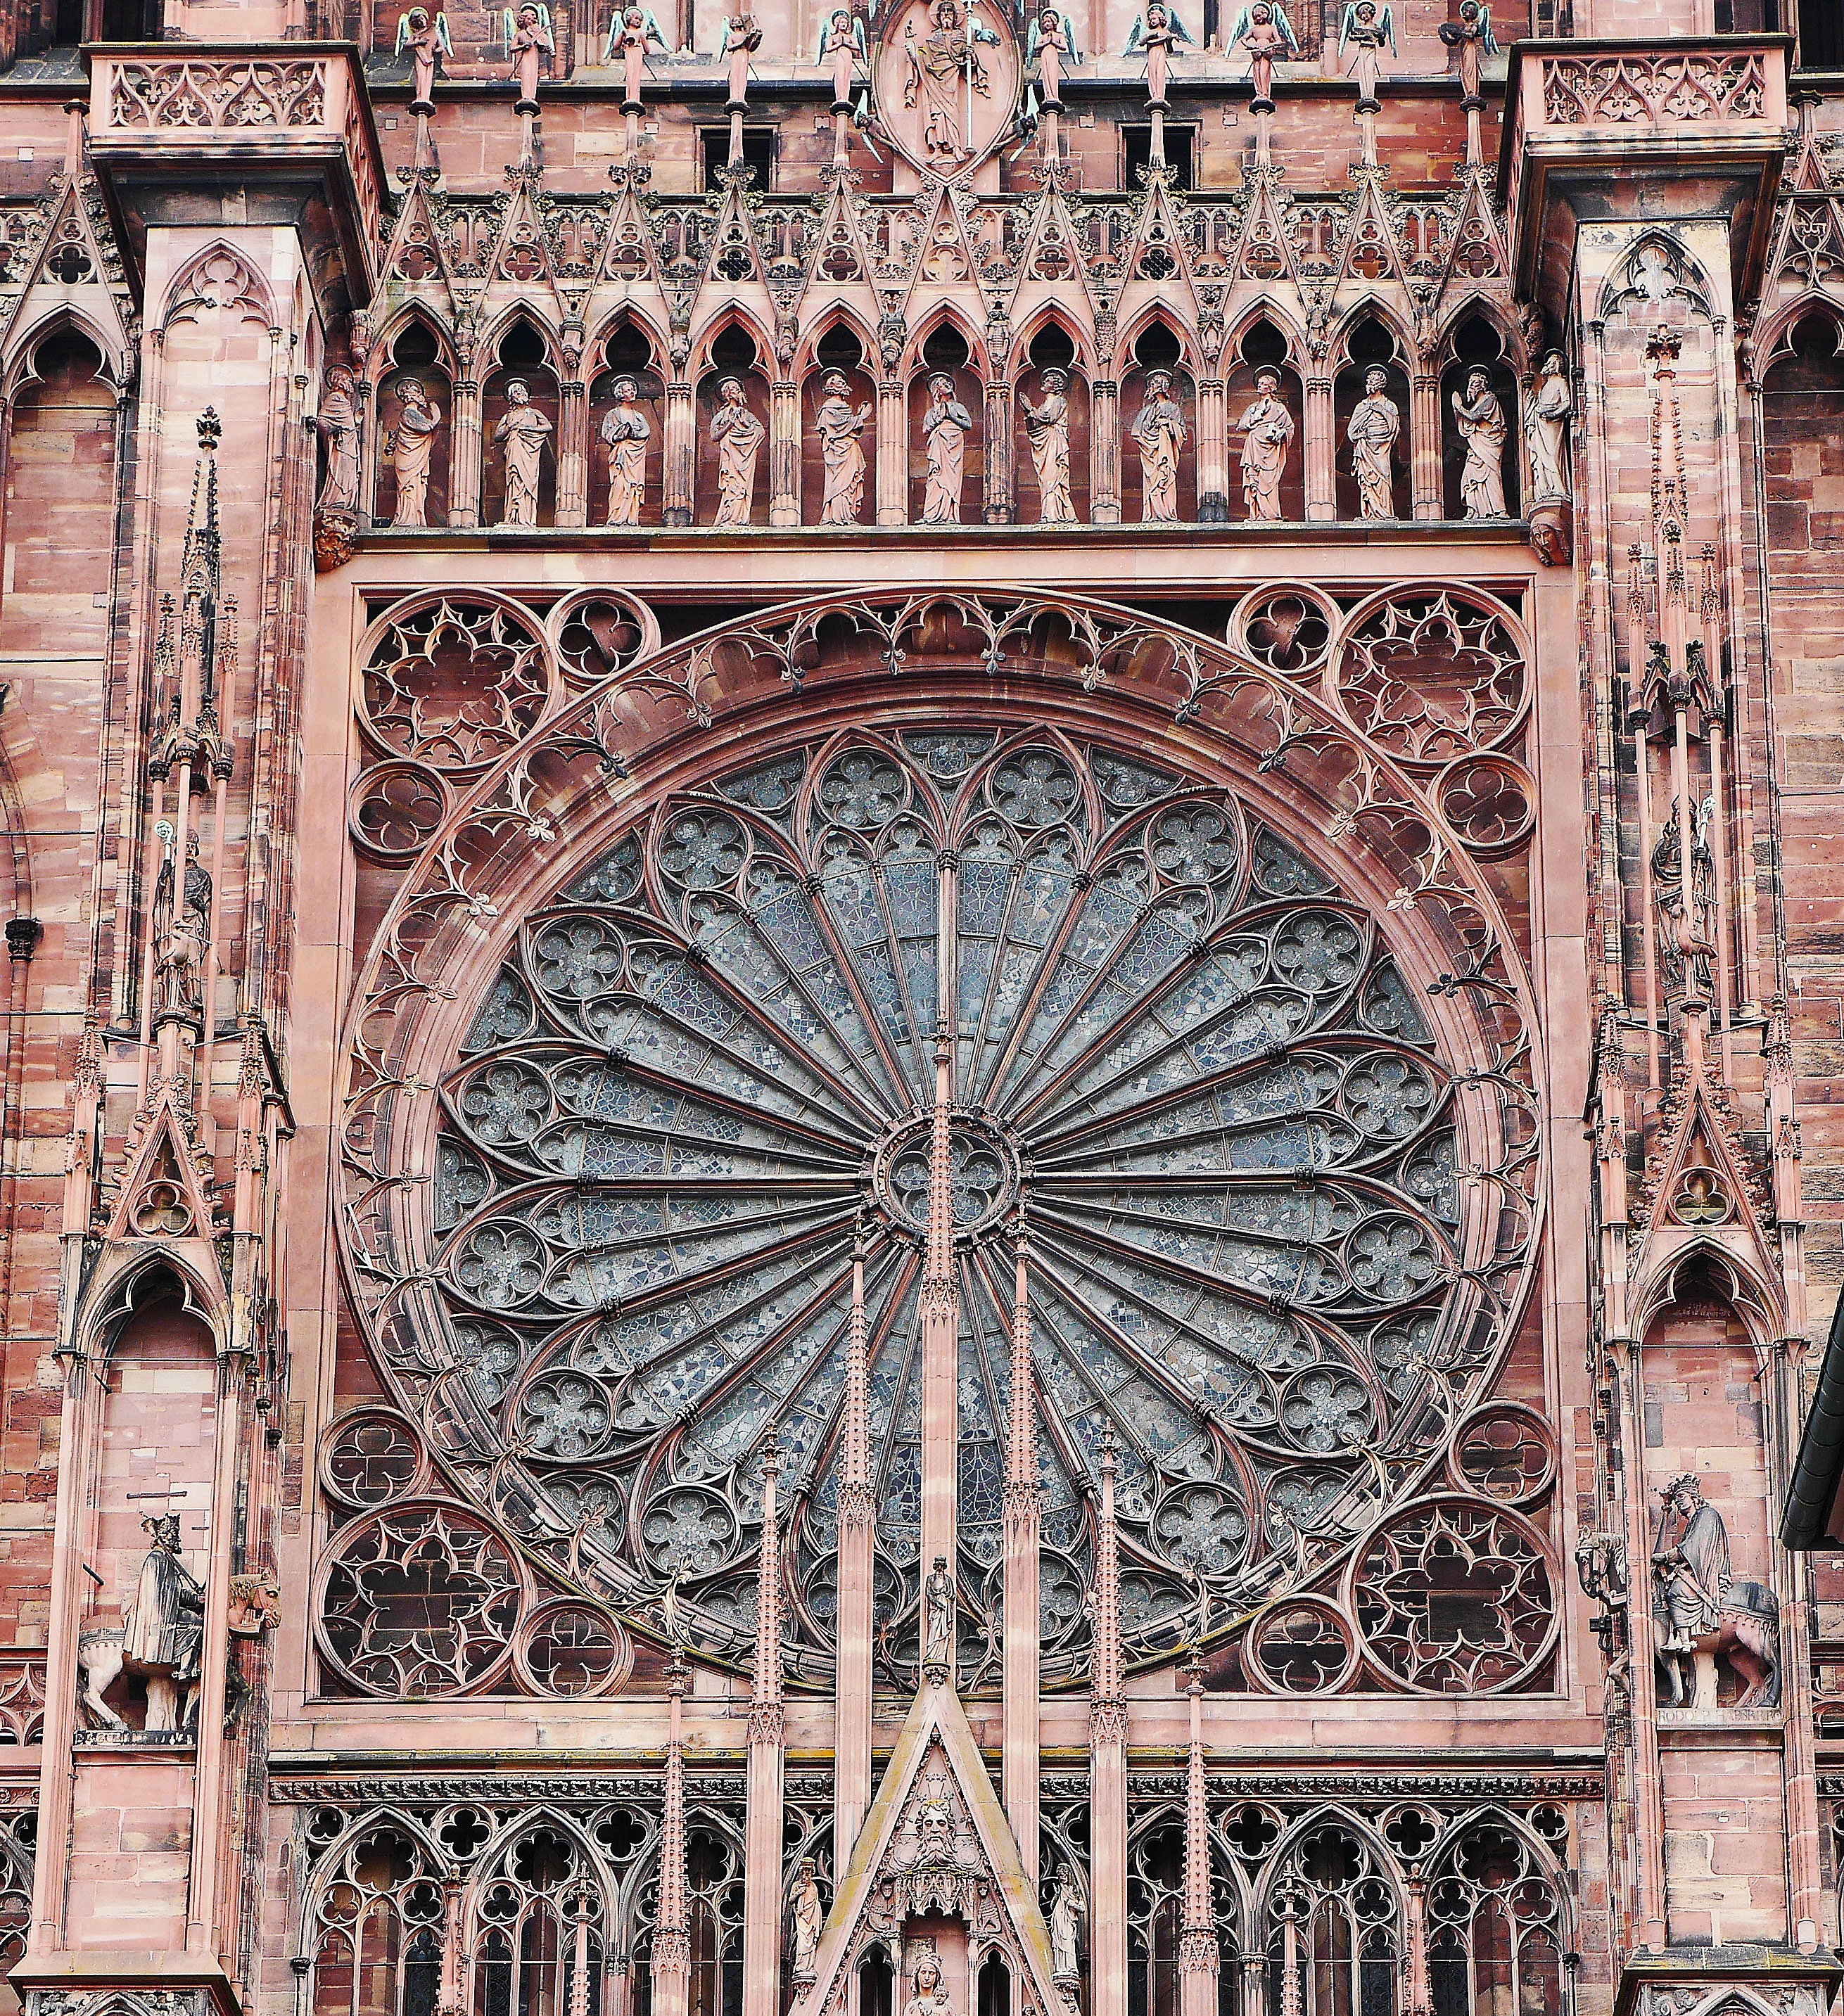
architecture, structure, building, palace, france, arch, landmark, facade, church, cathedral, exterior, gothic, place of worship, symmetry, strasbourg, synagogue, decorated, basilica, filigree, portal, alsace, rosette, gothic architecture, house of worship, sand stone, notre dame, leaded glass, munster, ancient history